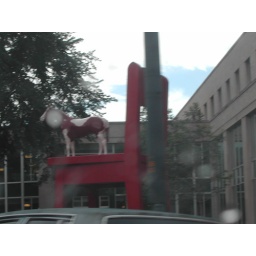
A small horse on a large chair in Denver.